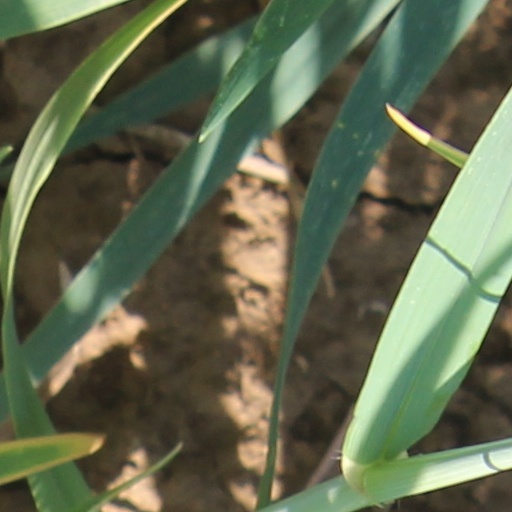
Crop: wheat